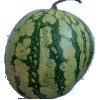
Label: Watermelon 1